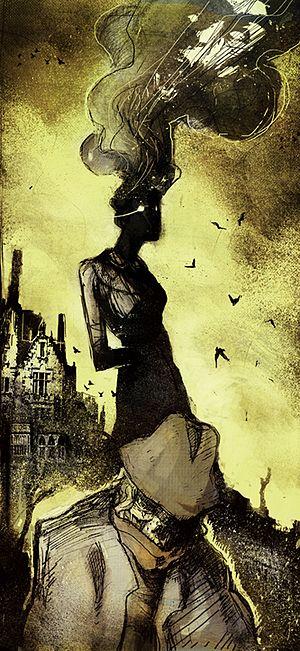
Le Monstre sur le seuil est une nouvelle d'horreur fantastique de l'écrivain américain H. P. Lovecraft publiée pour la première fois en janvier 1937 dans Weird Tales.